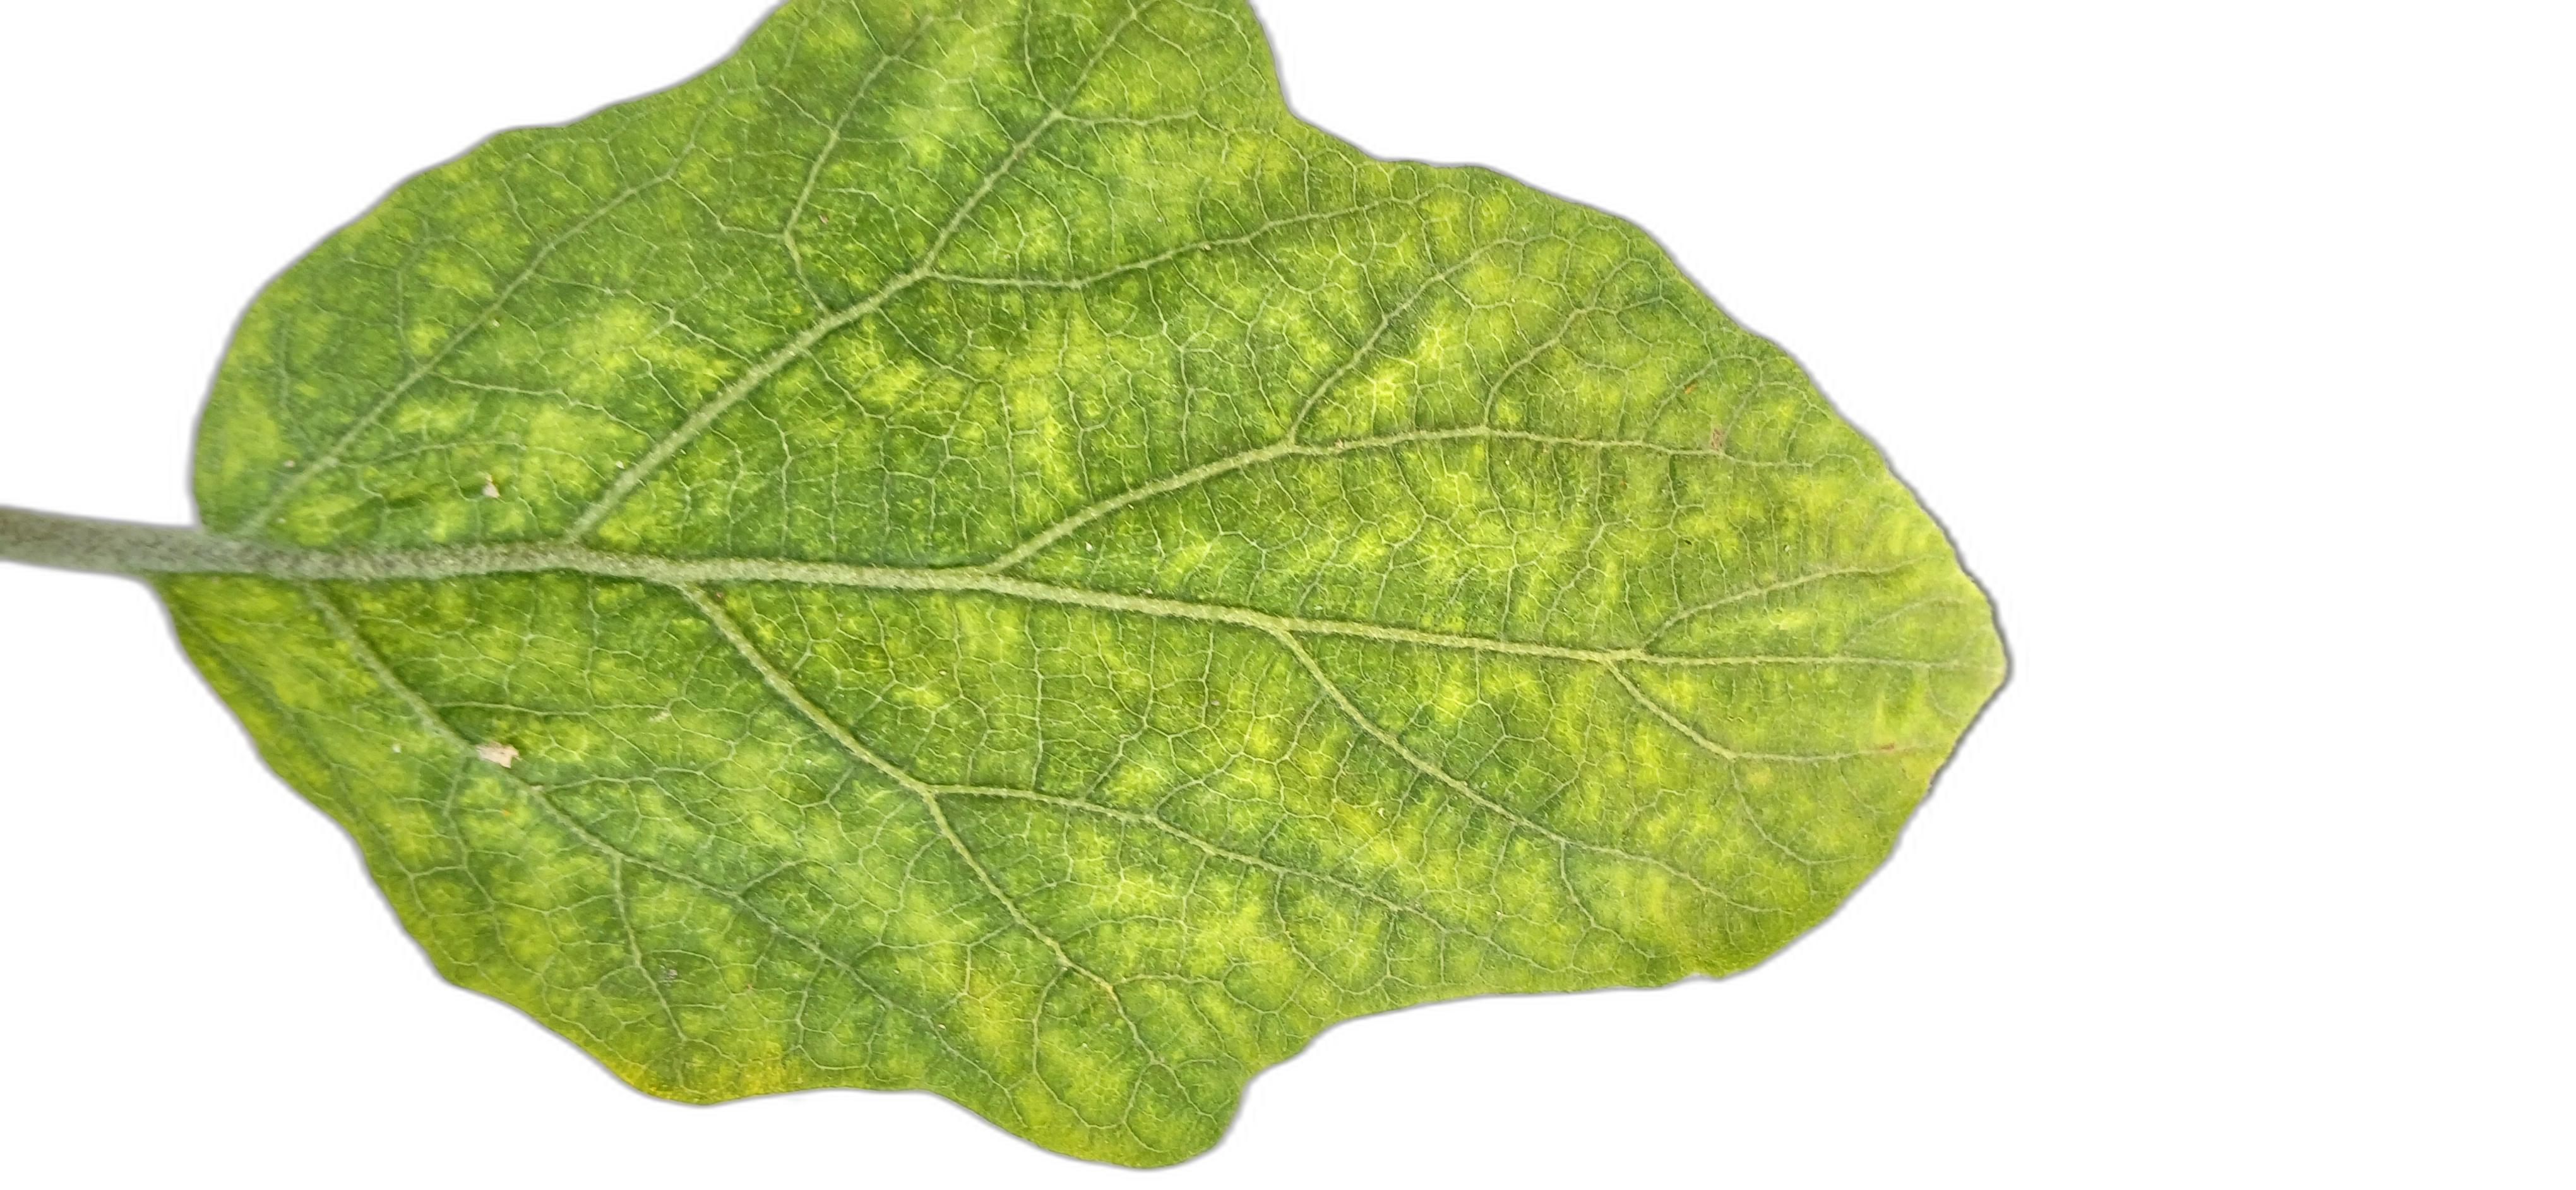
Label: Healthy Leaf